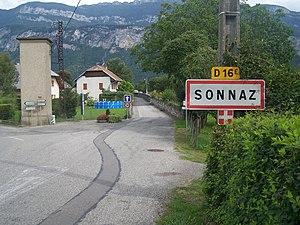
Panneau annonçant l'entrée dans le village de Sonnaz au nord de Chambéry en Savoie.